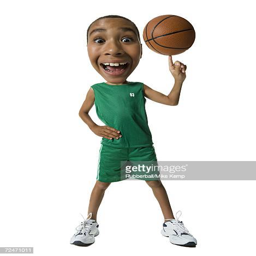
caricature of a boy spinning a basketball on his finger